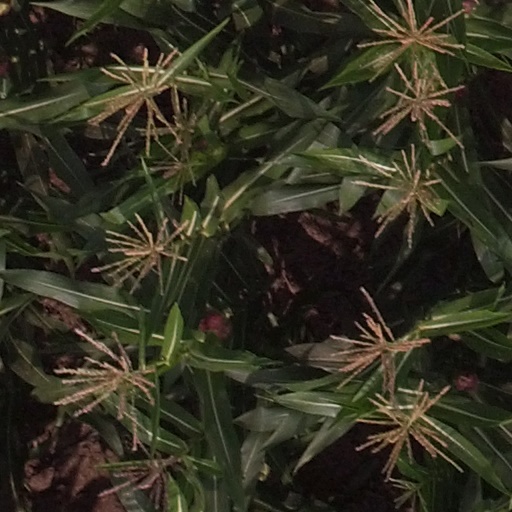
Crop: maize; corn